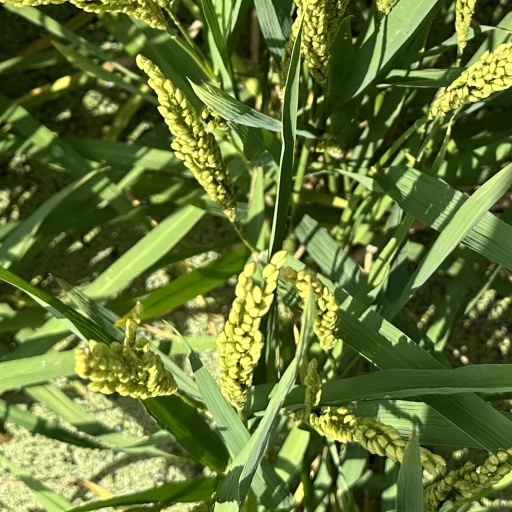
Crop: rice